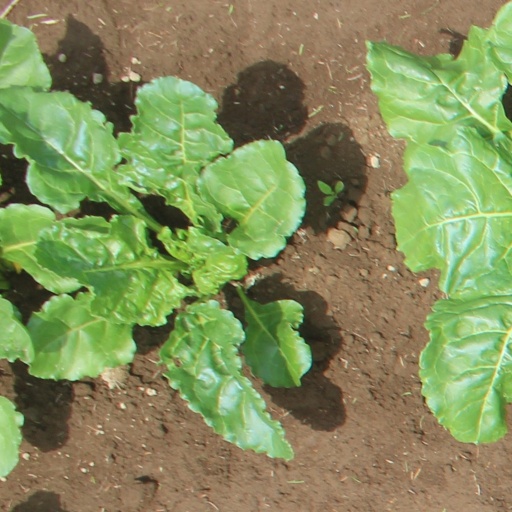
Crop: sugar beet